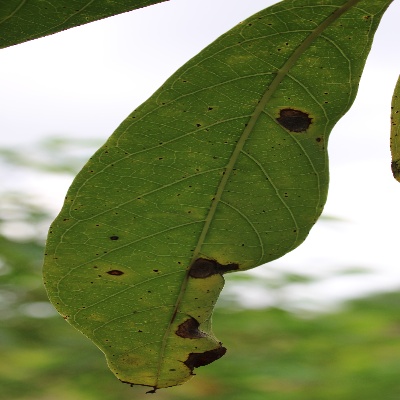
Crop: Cassava
Condition: brown spot